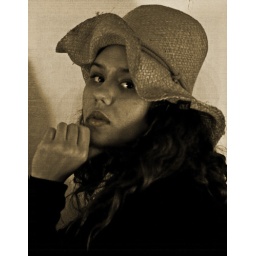
found this random hat in my house and I HAD to take pics with it.